QF 6-inch naval gun

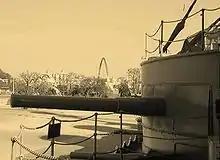

The Type 41 naval gun was designed by Armstrong Whitworth, Elswick, Newcastle upon Tyne, England as a slightly modified version of the Elswick Ordnance Company QF pattern guns used on contemporary Royal Navy battleships. The Elswick export designation for guns sold to Italy and Japan was Pattern Z and Pattern Z1. They were the standard secondary armament on pre-dreadnought battleships and the main battery on several classes of armoured cruisers and protected cruisers of the Imperial Japanese Navy. They served aboard Japanese ships in the First Sino-Japanese War, Russo-Japanese War and World War I.